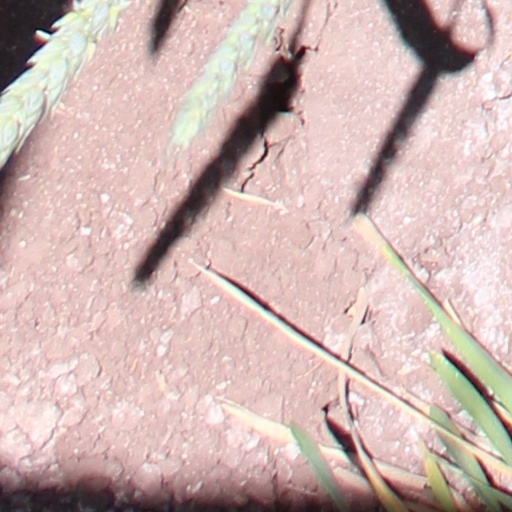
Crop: wheat